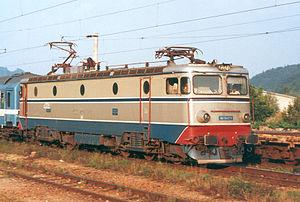
Electroputere est une compagnie roumaine fondée à Craiova en 1949, principal fournisseur national de matériel électrique de toutes sortes.